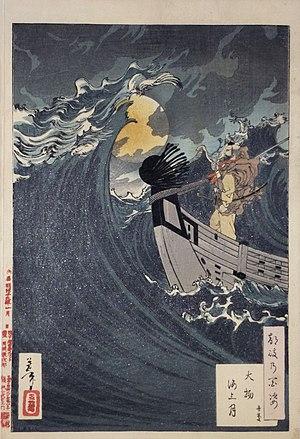
Funa Benkei est une pièce japonaise du théâtre nô écrite par Kanze Kojiro Nobumitsu puis adaptée au théâtre kabuki par Kawatake Mokuami en 1885. Elle est montée pour la première fois en novembre de cette année avec Ichikawa Danjūrō IX en vedette.